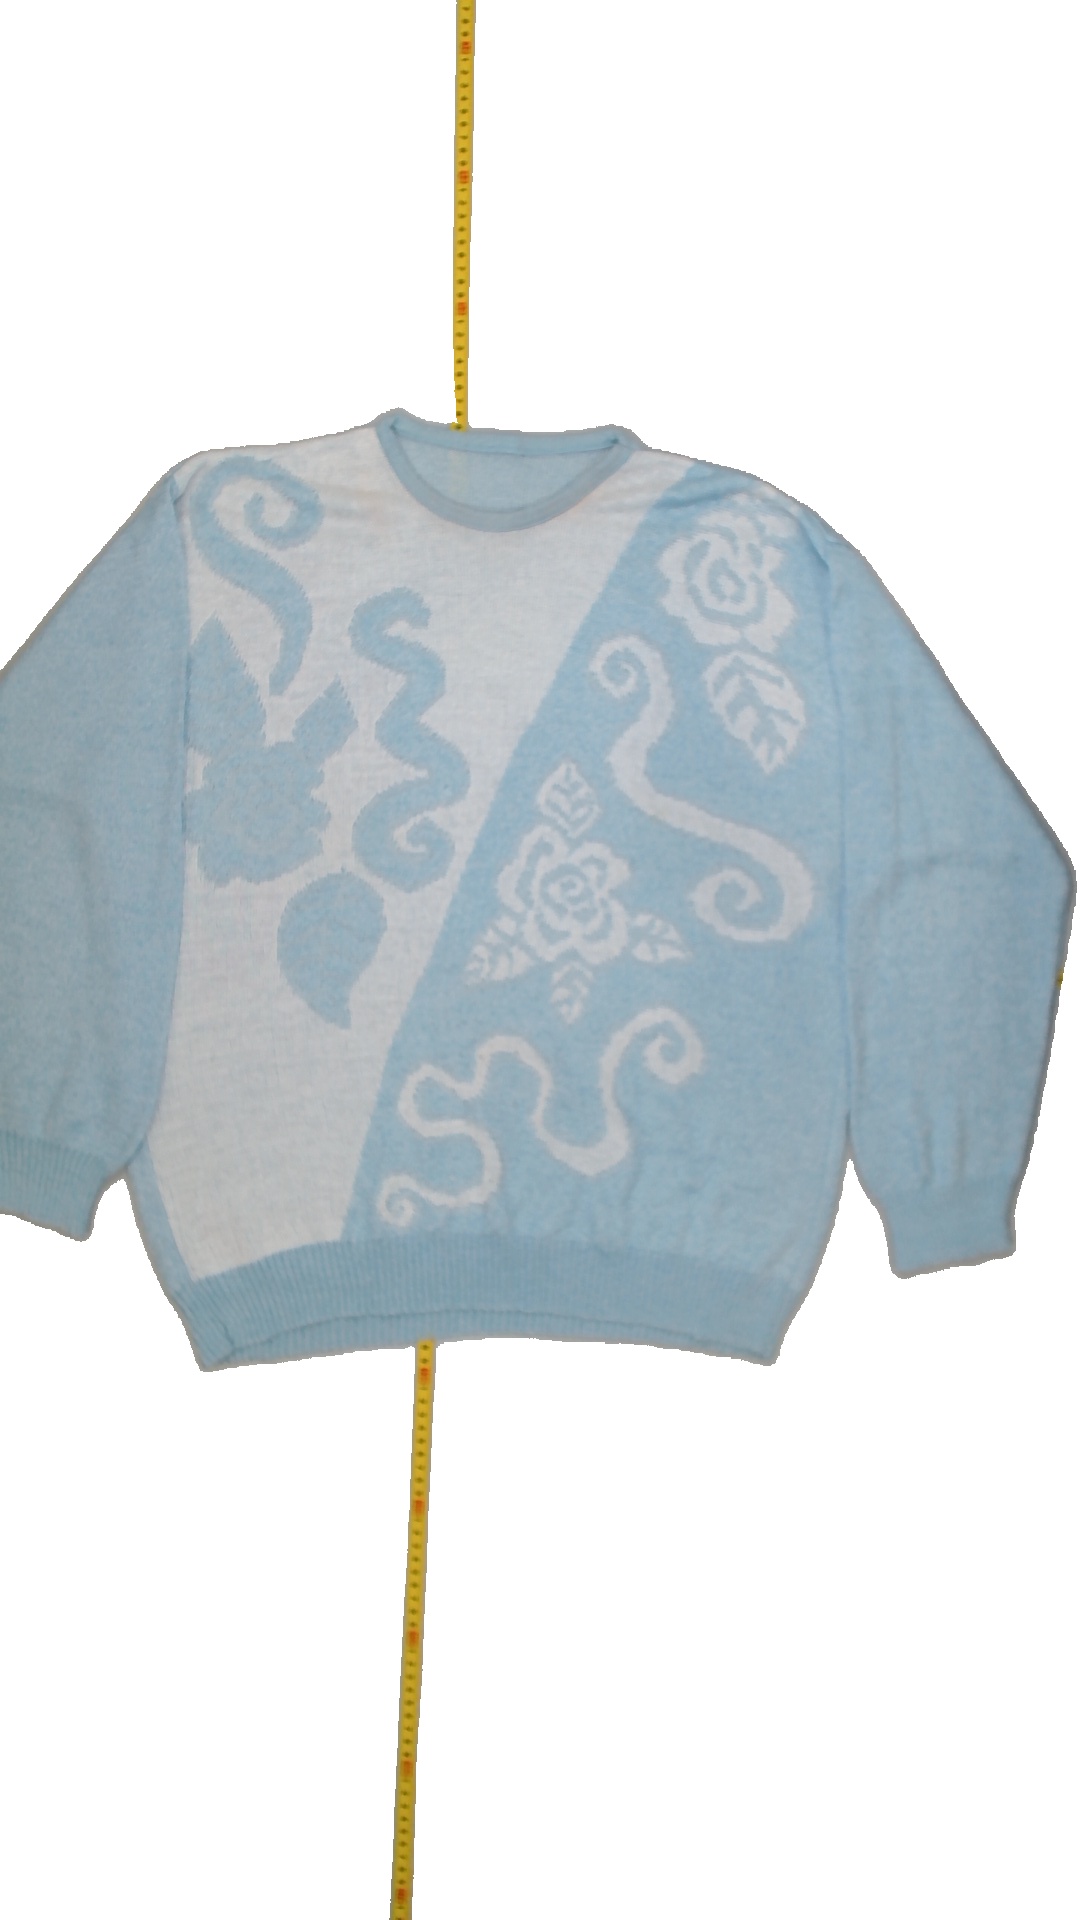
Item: Sweater (Ladies)
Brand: Not Applicable
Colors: Blue, White
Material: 68%acrylic 32%cotton
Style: No trend
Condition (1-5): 3
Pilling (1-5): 3
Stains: No
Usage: Export
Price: <50